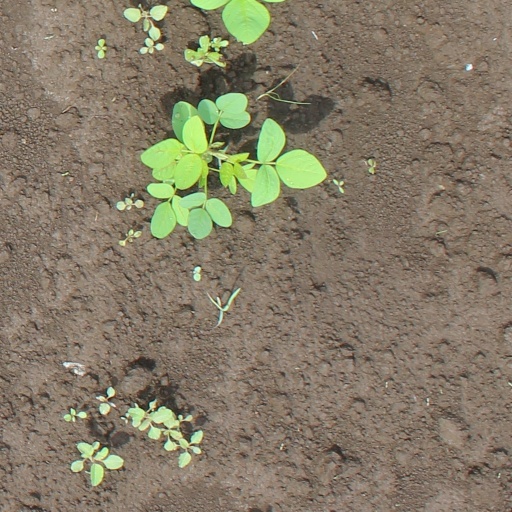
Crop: soybean